List of Magnavox Odyssey 2 games

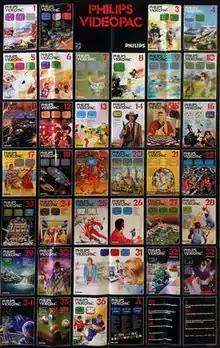
Promotional poster for Videopac games released by Philips

† = Available for both Videopac and Videopac+. Pre-1983 games were re-released with additional graphics.